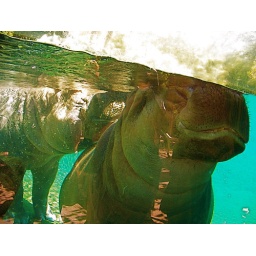
Here's the same hippo, viewed from the glass enclosure below water level.